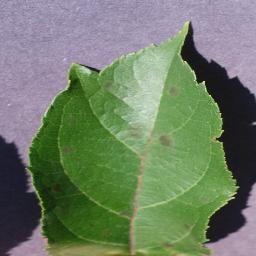
Label: Apple___Apple_scab